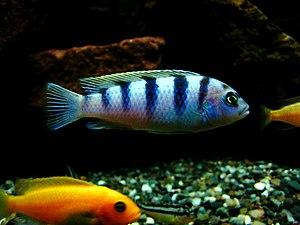
Maylandia lombardoi est une espèce de poissons d'eau douce de la famille des cichlidae endémique du lac Malawi en Afrique. Cette espèce est appelé « Mbuna » en Nyanja et Tonga au Malawi. Ce cichlidé fait partie des espèces dites "Mbuna" ou poisson brouteurs d'algues du lac Malawi. M. lombardoi est une espèce assez prisée du commerce aquariophile, principalement dû au fait d'avoir un dimorphisme sexuel très prononcé, le mâle devenant jaune vif a l'âge adulte et la femelle bleu.